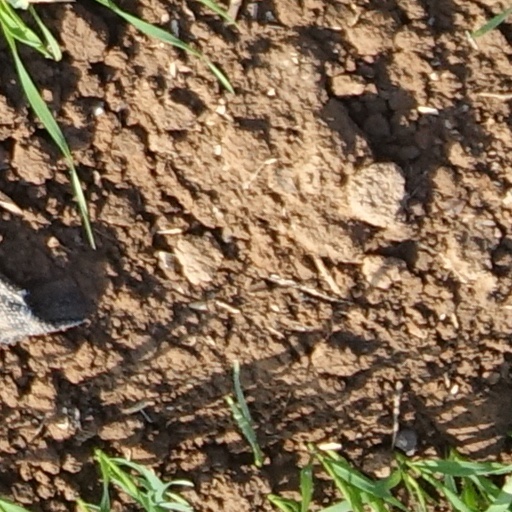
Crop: wheat